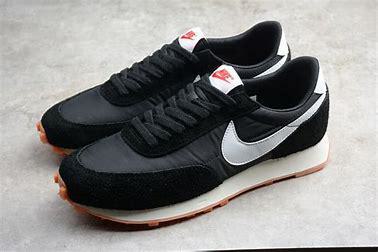
Brand: Nike
Model: Daybreak